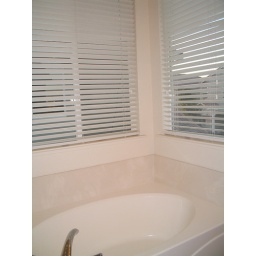
Master bathroom bathtub, surrounded by two windows that look out on to the back yard and side yard.